List of awards and nominations received by Jain

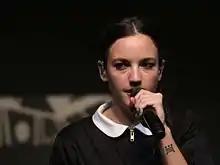

Jeanne Galice, known professionally as Jain, is a French singer-songwriter.